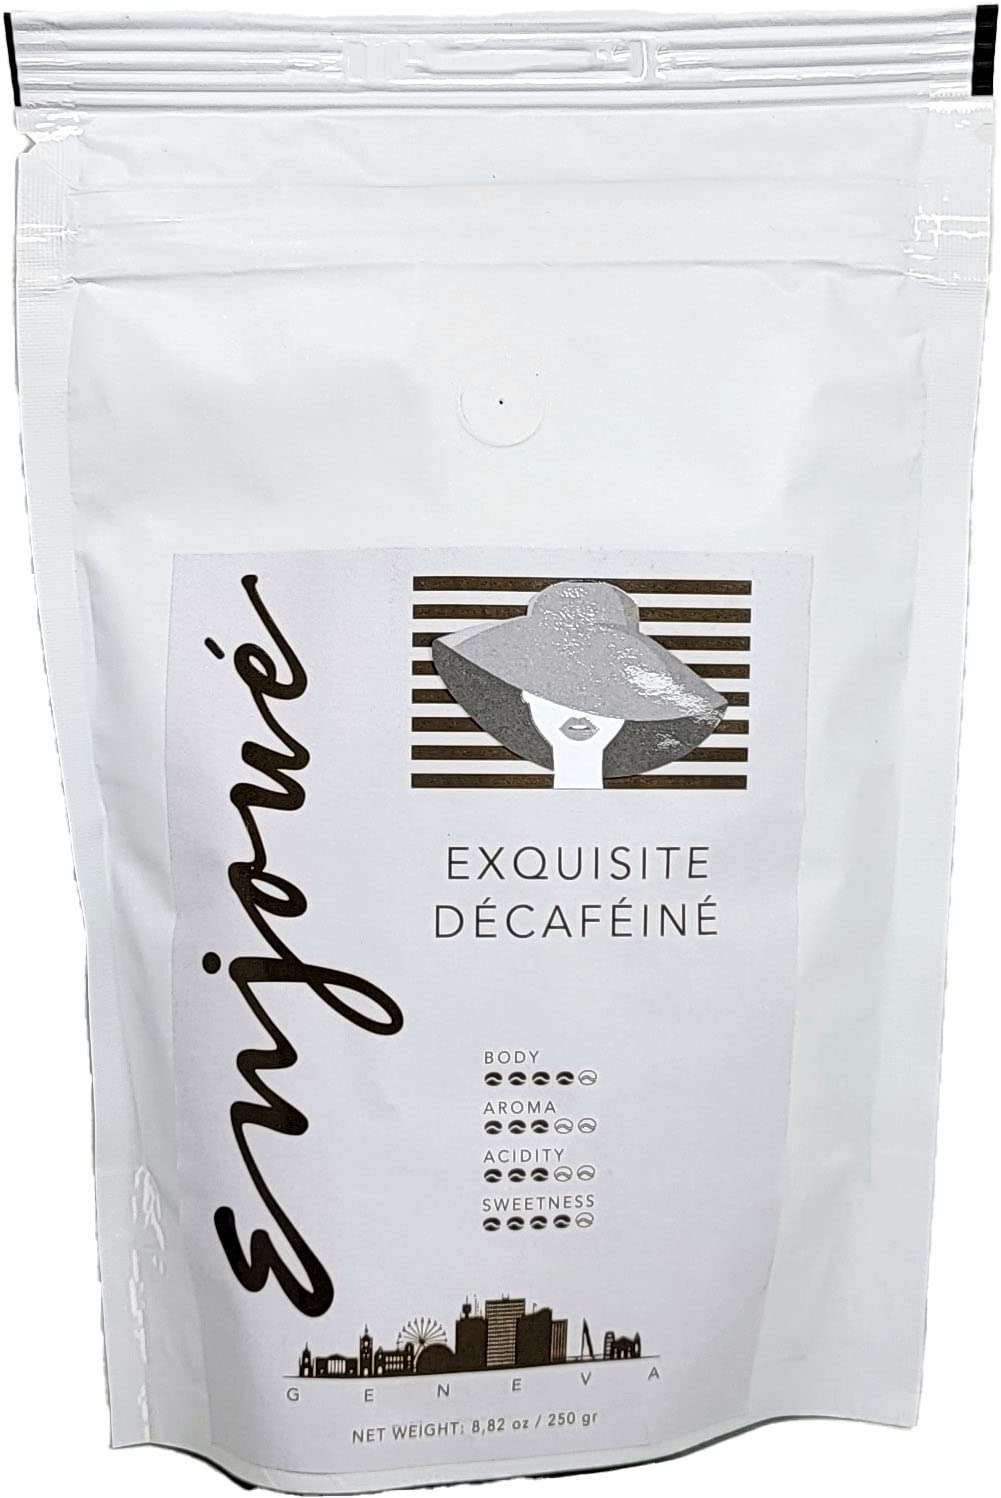
Item Name: Enjoué - Exquisite Décaféiné Ground Coffee 8.8oz/250g
Bullet Point: Gourmet Coffee
Value: 8.8185
Unit: Ounce

Price: 15.255